Ardnamurchan Lighthouse

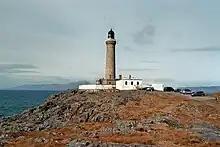
Ardnamurchan Lighthouse

Ardnamurchan Lighthouse is a listed 19th century lighthouse, located on Ardnamurchan Point in Lochaber part of the Highland council area of Scotland. The lighthouse with its , pink granite tower was completed in 1849 to a design by Alan Stevenson. It is the only lighthouse in the UK built in the Egyptian style. Mains electricity was installed in 1976, the light was automated in 1988 and is now operated remotely by the Northern Lighthouse Board from Edinburgh.